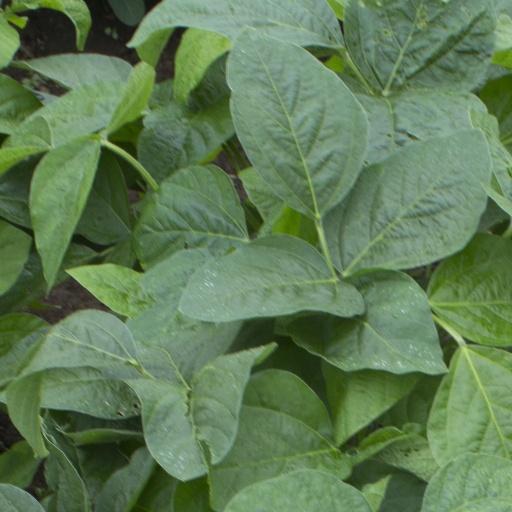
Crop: soybean